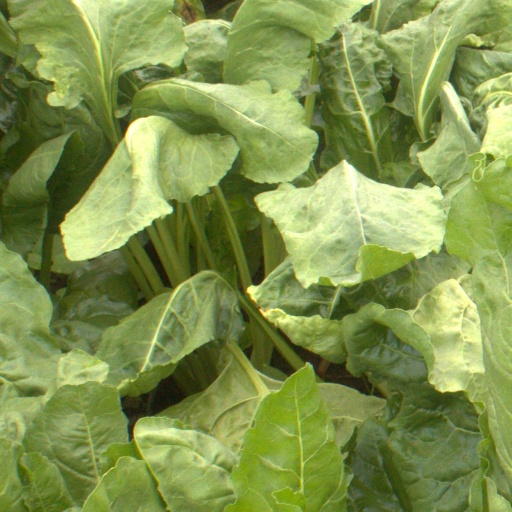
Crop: sugar beet